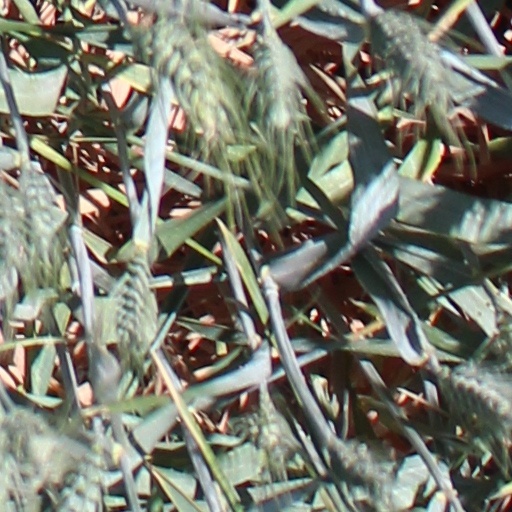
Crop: wheat